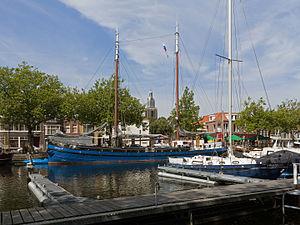
Flardingue est une ville et une commune néerlandaise en Hollande-Méridionale située sur la Nouvelle Meuse. La commune fait partie du partenariat collaboratif de la région urbaine de Rotterdam et la région métropolitaine de Rotterdam-La Haye.